Rearing Horse and Mounted Warrior

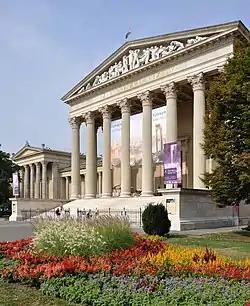
Museum of Fine Arts in Budapest

The statuette was attributed to Leonardo in 1916 by Simon Meller, the curator at the Budapest Museum of Fine Arts, due to its similarities to Leonardo's drawings. Mária Aggházy summarised the attribution in the 1970s and 80s beyond the comparisons to Leonardo's drawings, by saying that the rider's composure matches the reported personality of the young to-be-king Francis I of France, that there is no armour or saddle as is suitable for French jousting, that the figure is wearing a royal-style crown ornament, and that the statuette was depicted in later French artwork for jousting.